The Amazing Race Vietnam 2013

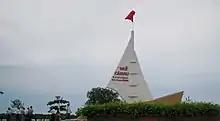
For the second leg, the Pit Stop was located at Cape Cà Mau, the southernmost point of Vietnam.

This leg's Detour was a choice between (Fishery) or (Crop). In Fishery, teams had to catch 20 fish in a pond and cook them to receive their next clue. In Crop, teams had to properly separate and count the soya beans and moon beans to receive their next clue.